Guts (Berserk)

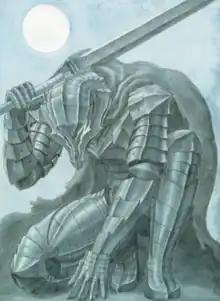
Guts' Berserker Armor was derived from "shōnen" manga trends.

Miura commented that when drawing the Dragon Slayer, he wanted to emulate the effect of Kenshiro's or Raoh's ("Fist of the North Star") fist "flying out from the page", but he felt that Gut's sword did not have the same feeling of weight as a fist. He wanted to convey an "extension of reality" feel to the sword, similar to the depiction of the "Fist of the North Star"s Hokuto Shinken martial art, and make it believable for the readers. Miura stated that "Black Swordsman" Guts was the first thing he was set on, but he did not have any idea about what his backstory would be. He focused on the character development up until around the third or fourth volume and then he would think about what brought him to revenge. Miura also said that the story of fight between Guts and Griffith speaks about their change after having built their personalities. Miura stated that he based the Band of the Hawk on his own high school friend relationship experience. Specifically, he mentioned that his friendship with later fellow manga artist Koji Mori partially inspired the Guts and Griffith's relationship.